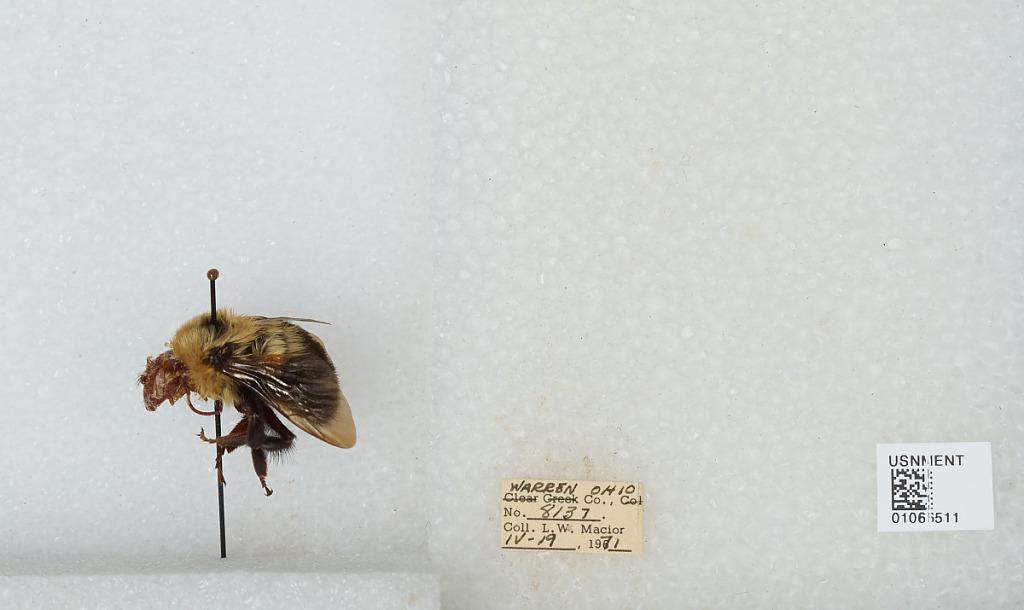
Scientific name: Bombus (Pyrobombus) bimaculatus Cresson
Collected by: L. Macior
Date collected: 1971-4-19
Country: United States
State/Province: Ohio
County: Warren
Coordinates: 39.4242, -84.1856